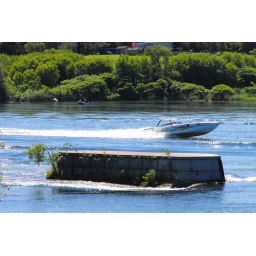
A cigarette boat racing past an old bridge foundation in the St,. Lawrence river.